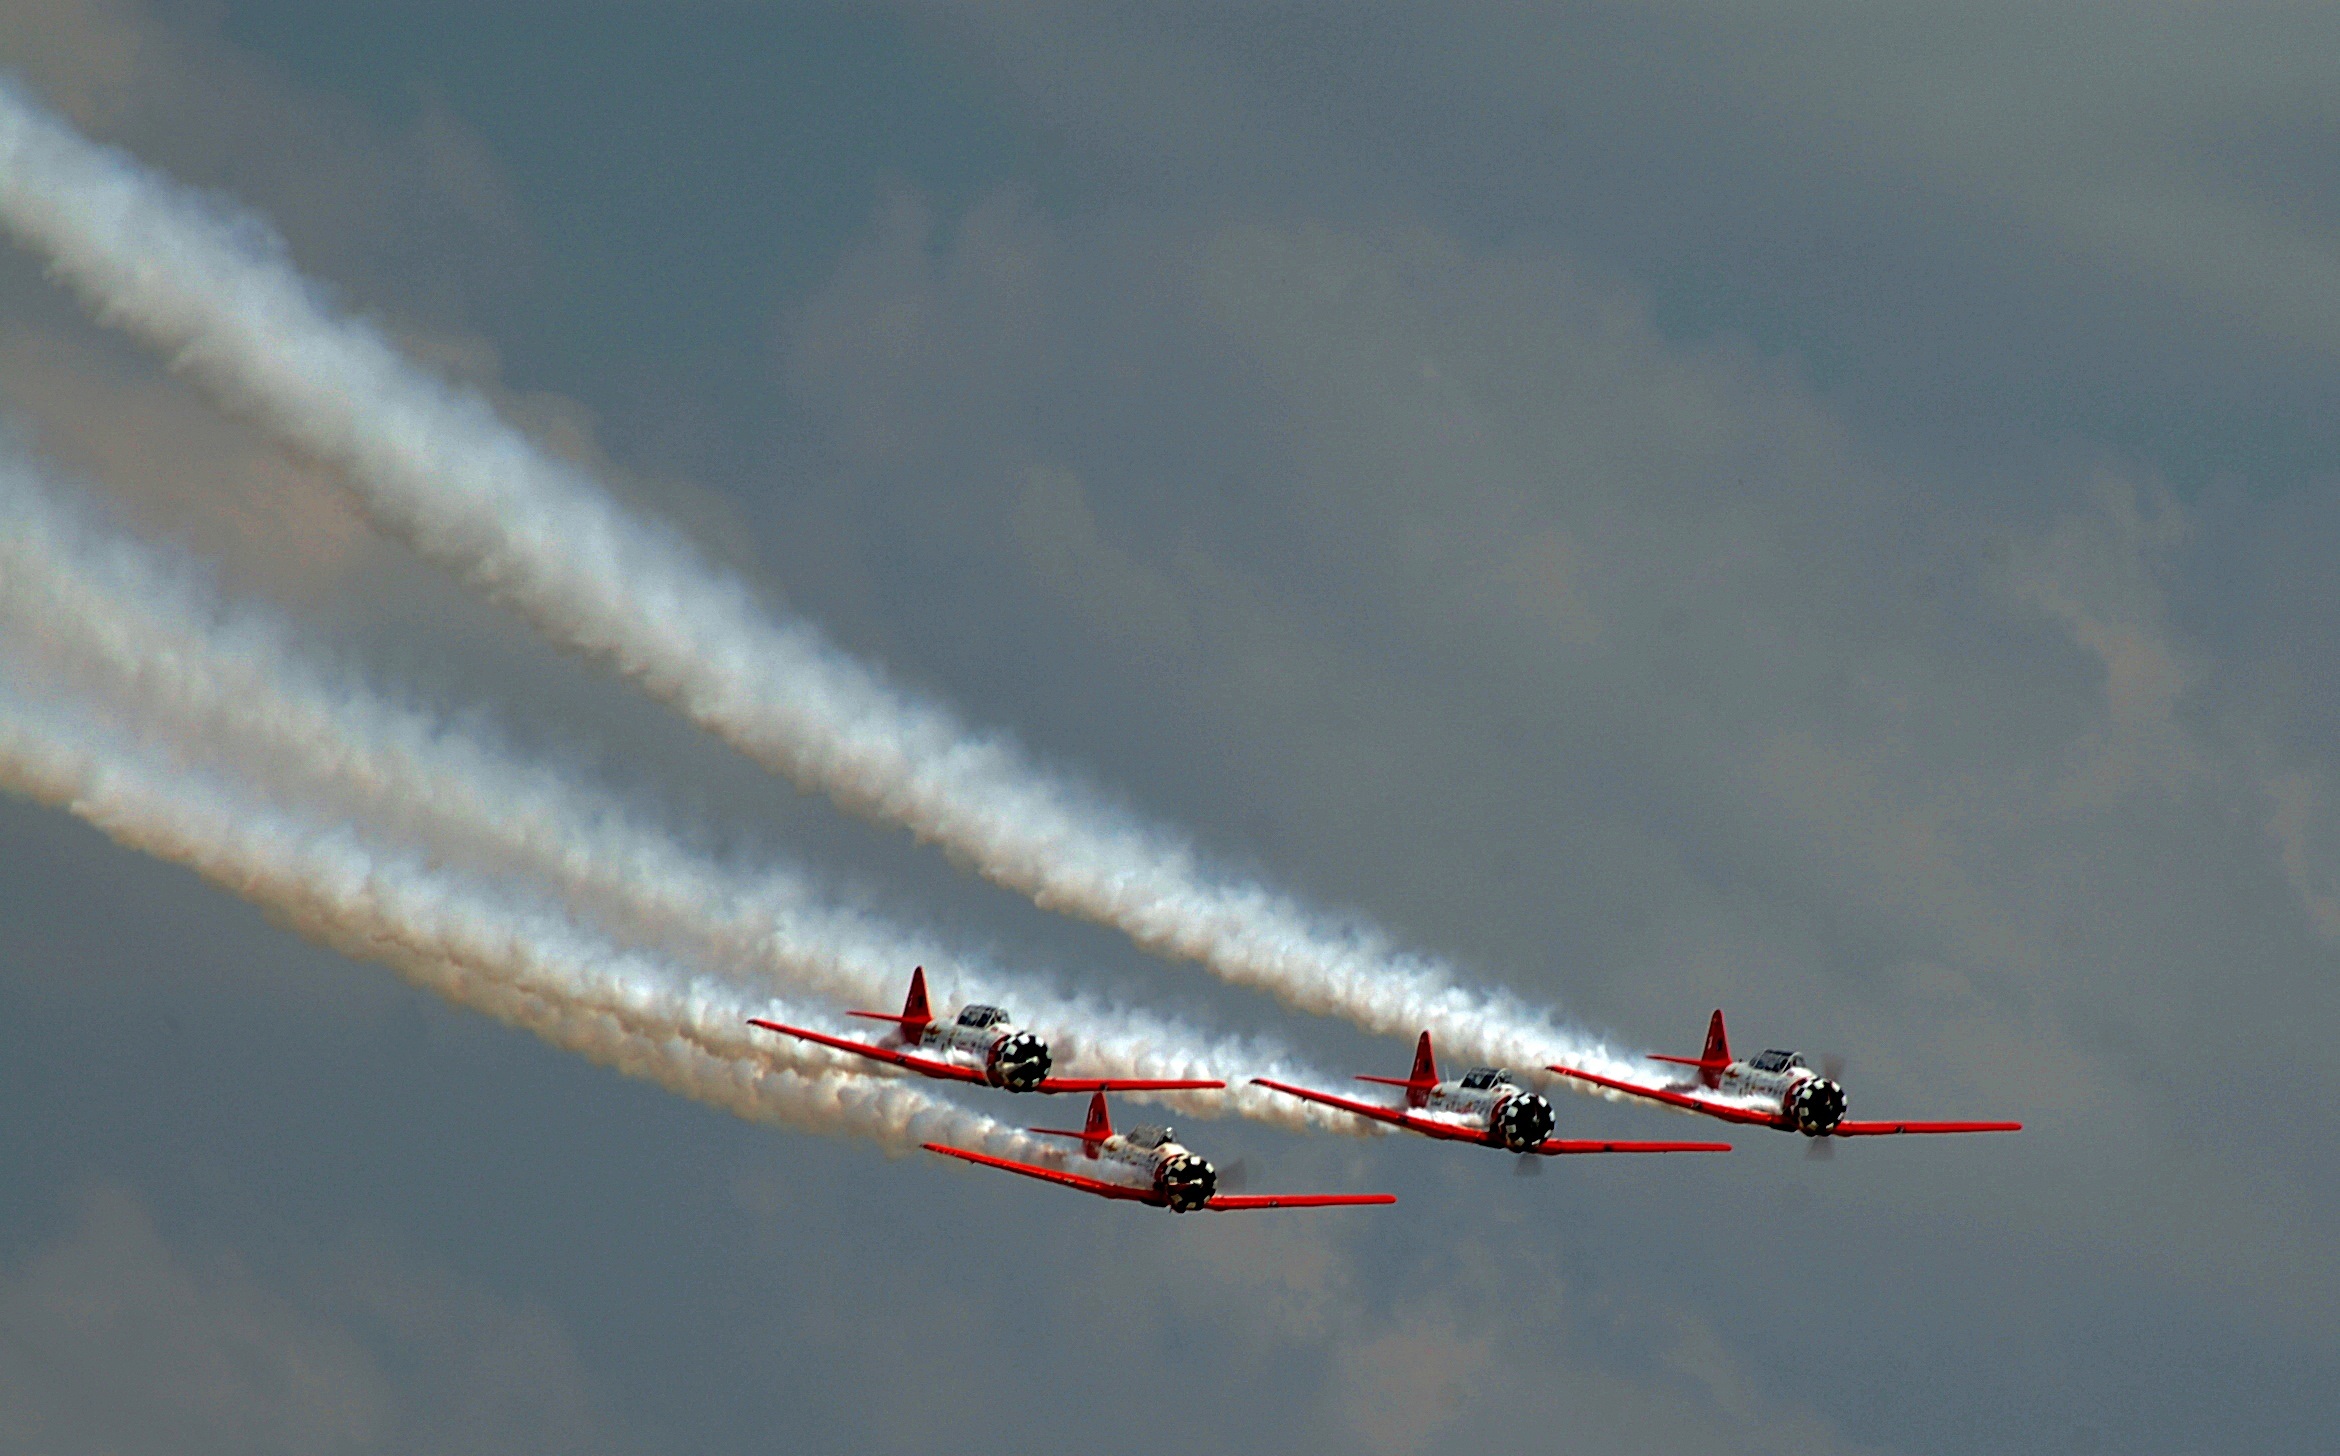
wing, airplane, aircraft, red, vehicle, airline, aviation, flight, planes, airshow, stunt, takeoff, air show, air force, aerobatics, atmosphere of earth, general aviation